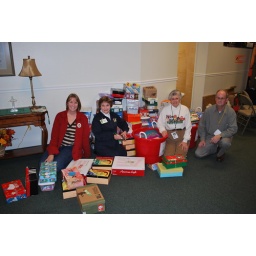
We collected over 100 shoe boxes for Operation Christmas Child!